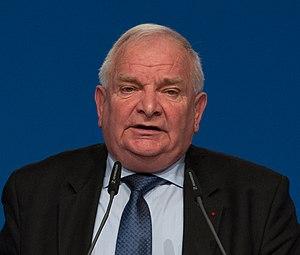
Le groupe du Parti populaire européen est le principal des huit groupes politiques du Parlement européen, disposant, depuis le 1ᵉʳ juillet 2019, de 182 sièges, soit 25 % du total des députés européens. Il s'agit du groupe le plus nombreux.
Joseph Daul, né le 13 avril 1947 à Strasbourg, est un homme politique français. Membre du parti Les Républicains, il est député européen de 1999 à 2014 et préside le groupe du Parti populaire européen de 2007 à 2014. Il préside le Parti populaire européen de 2013 à 2019.
Le Parti populaire européen est un parti politique européen, regroupant à l'échelle du continent un ensemble de partis de droite et de centre droit d'inspiration démocrate chrétienne et libérale-conservatrice, disposant d'un groupe au Parlement européen et à l'Assemblée parlementaire du Conseil de l'Europe.